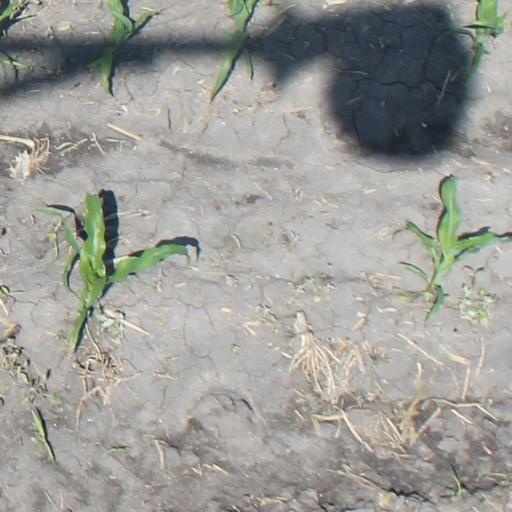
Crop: maize; corn